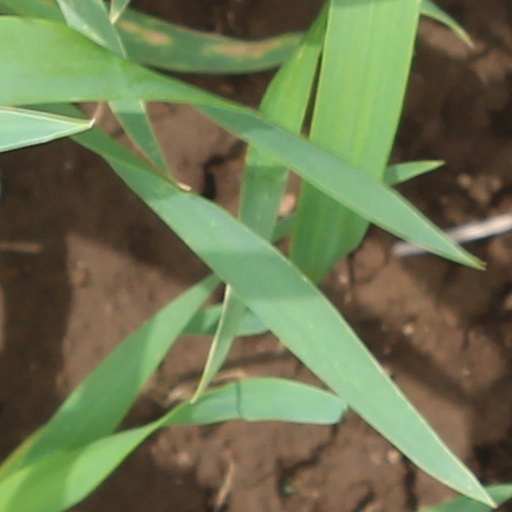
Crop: wheat